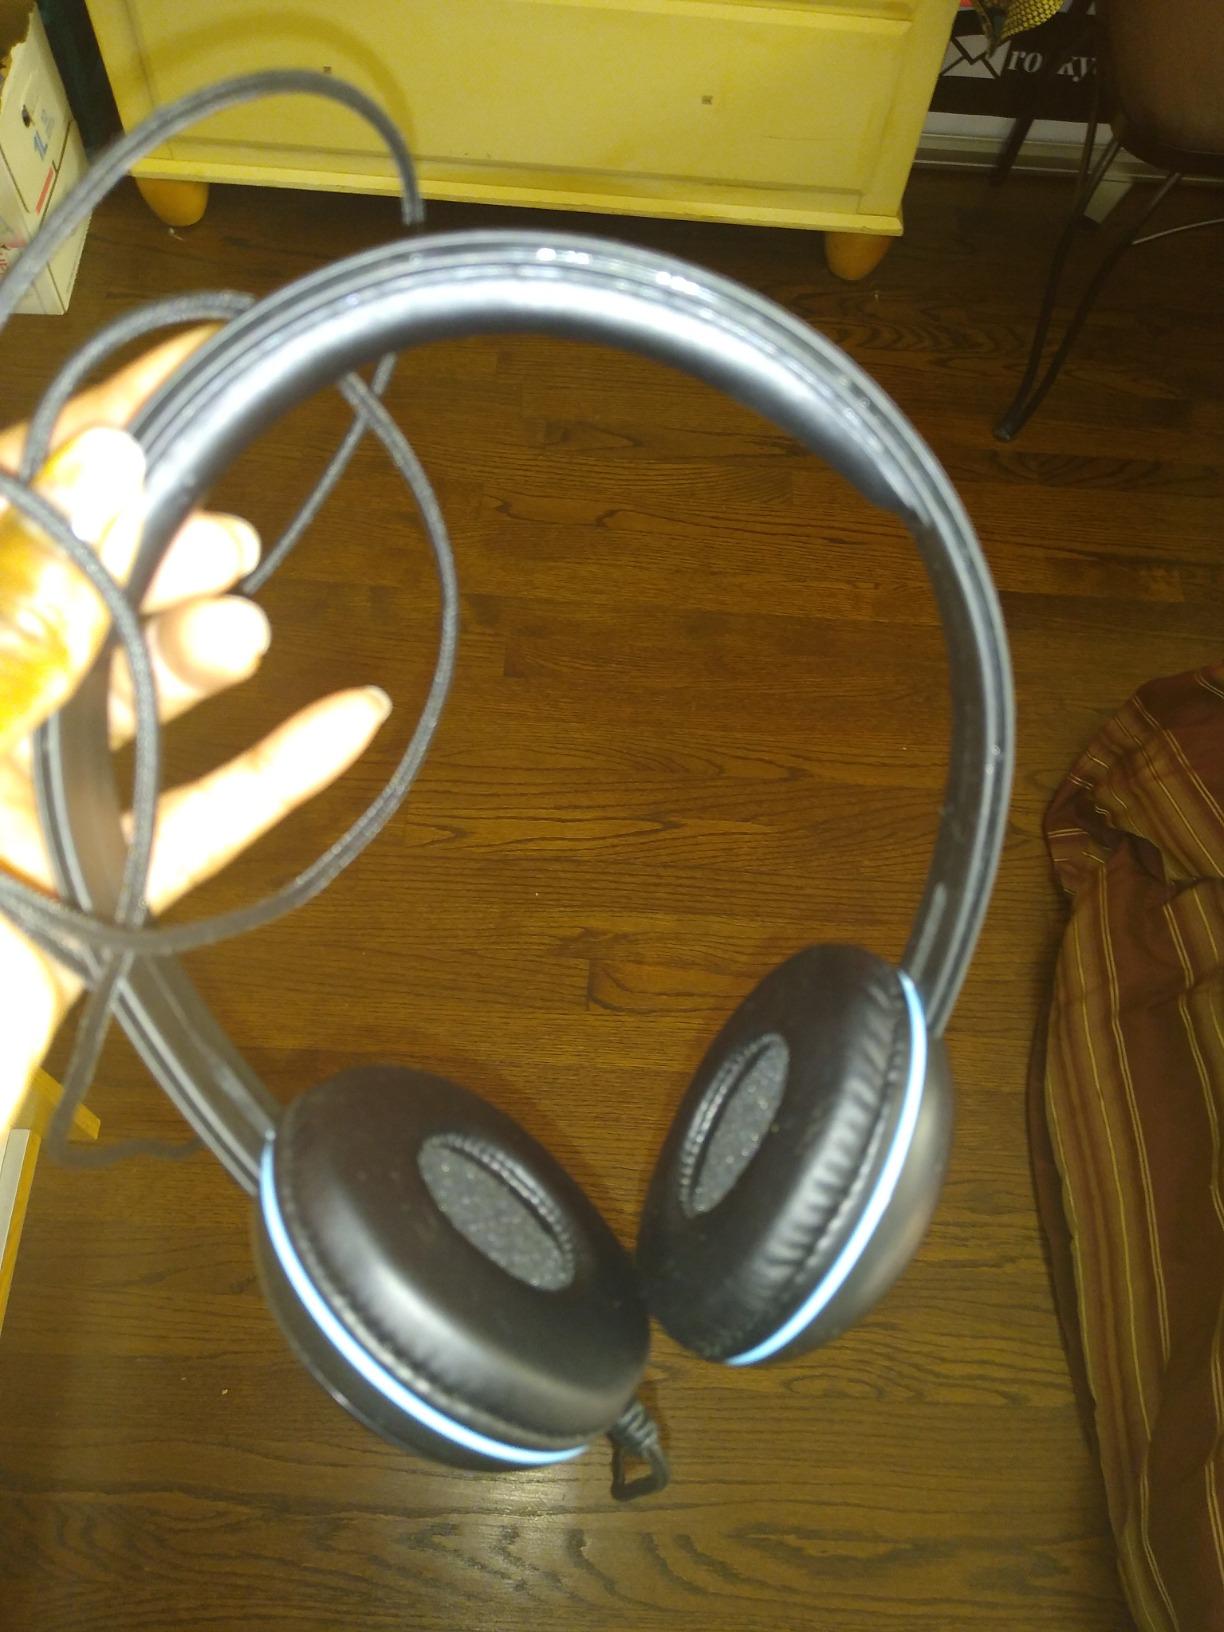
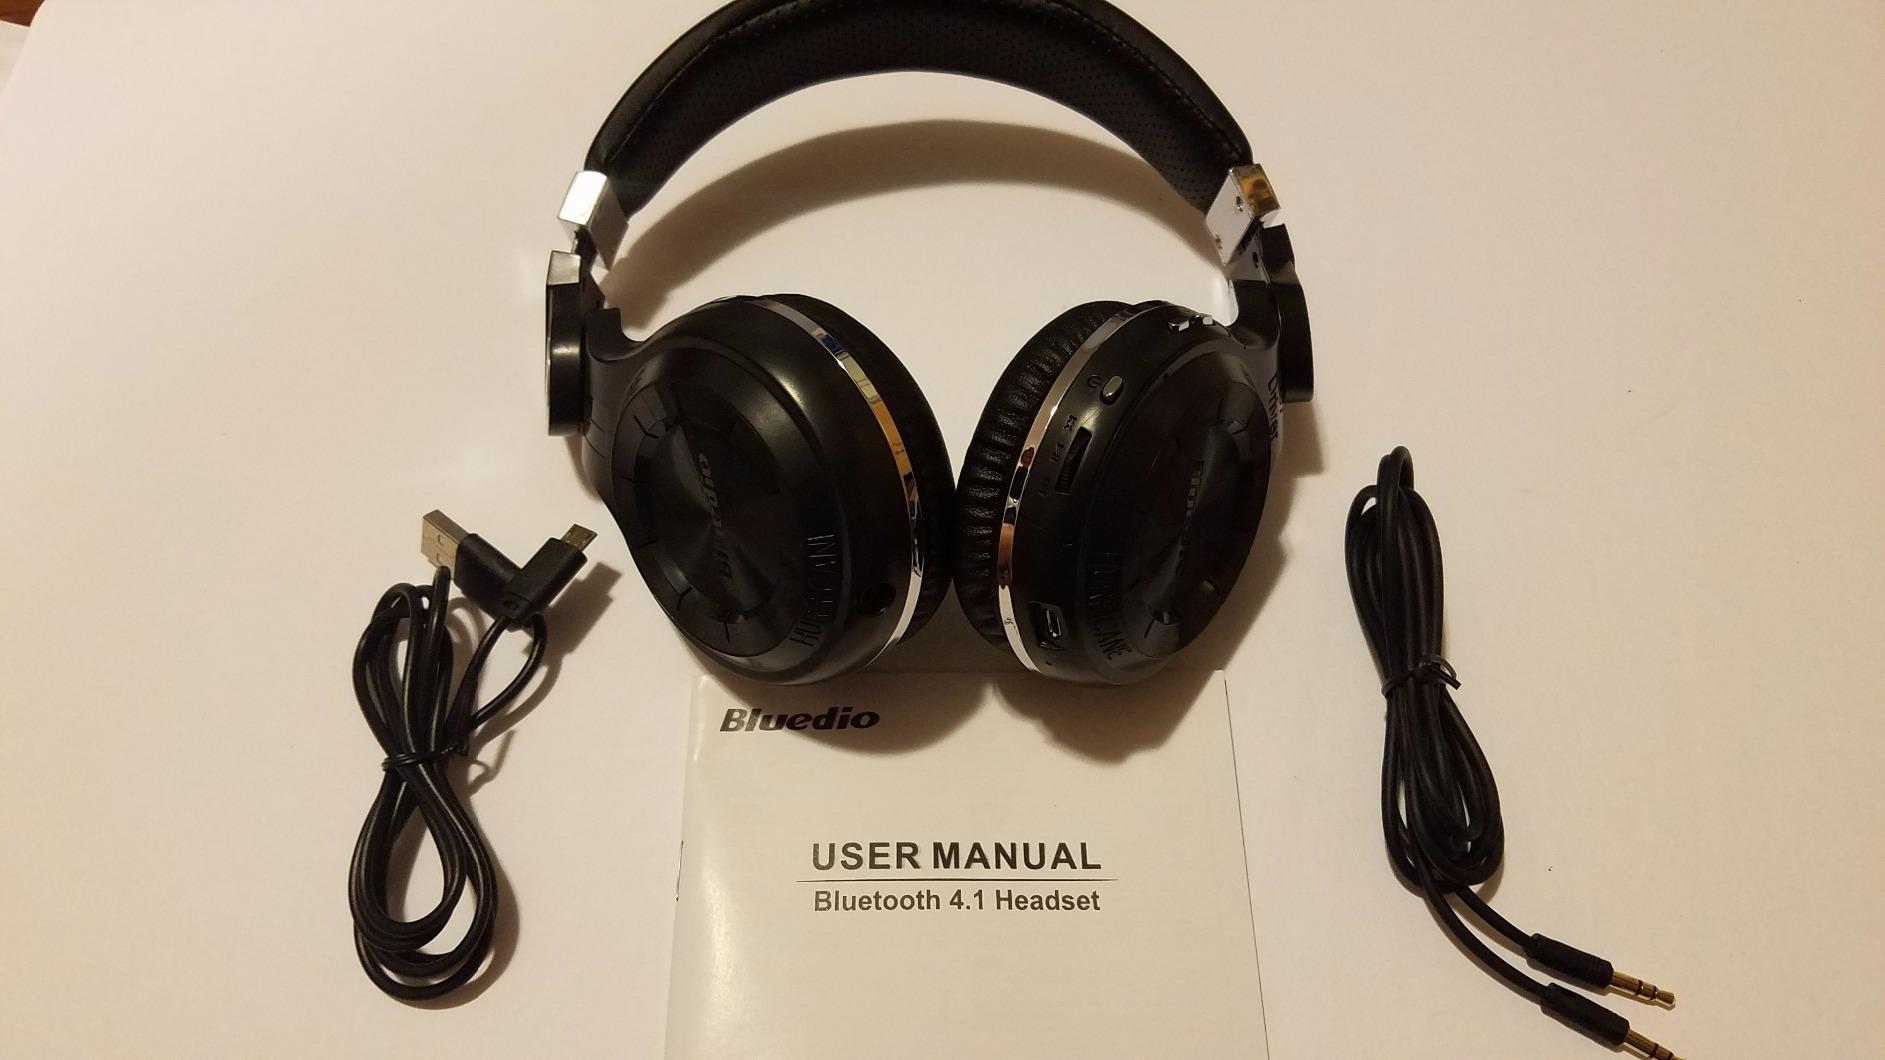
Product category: headphones
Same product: no